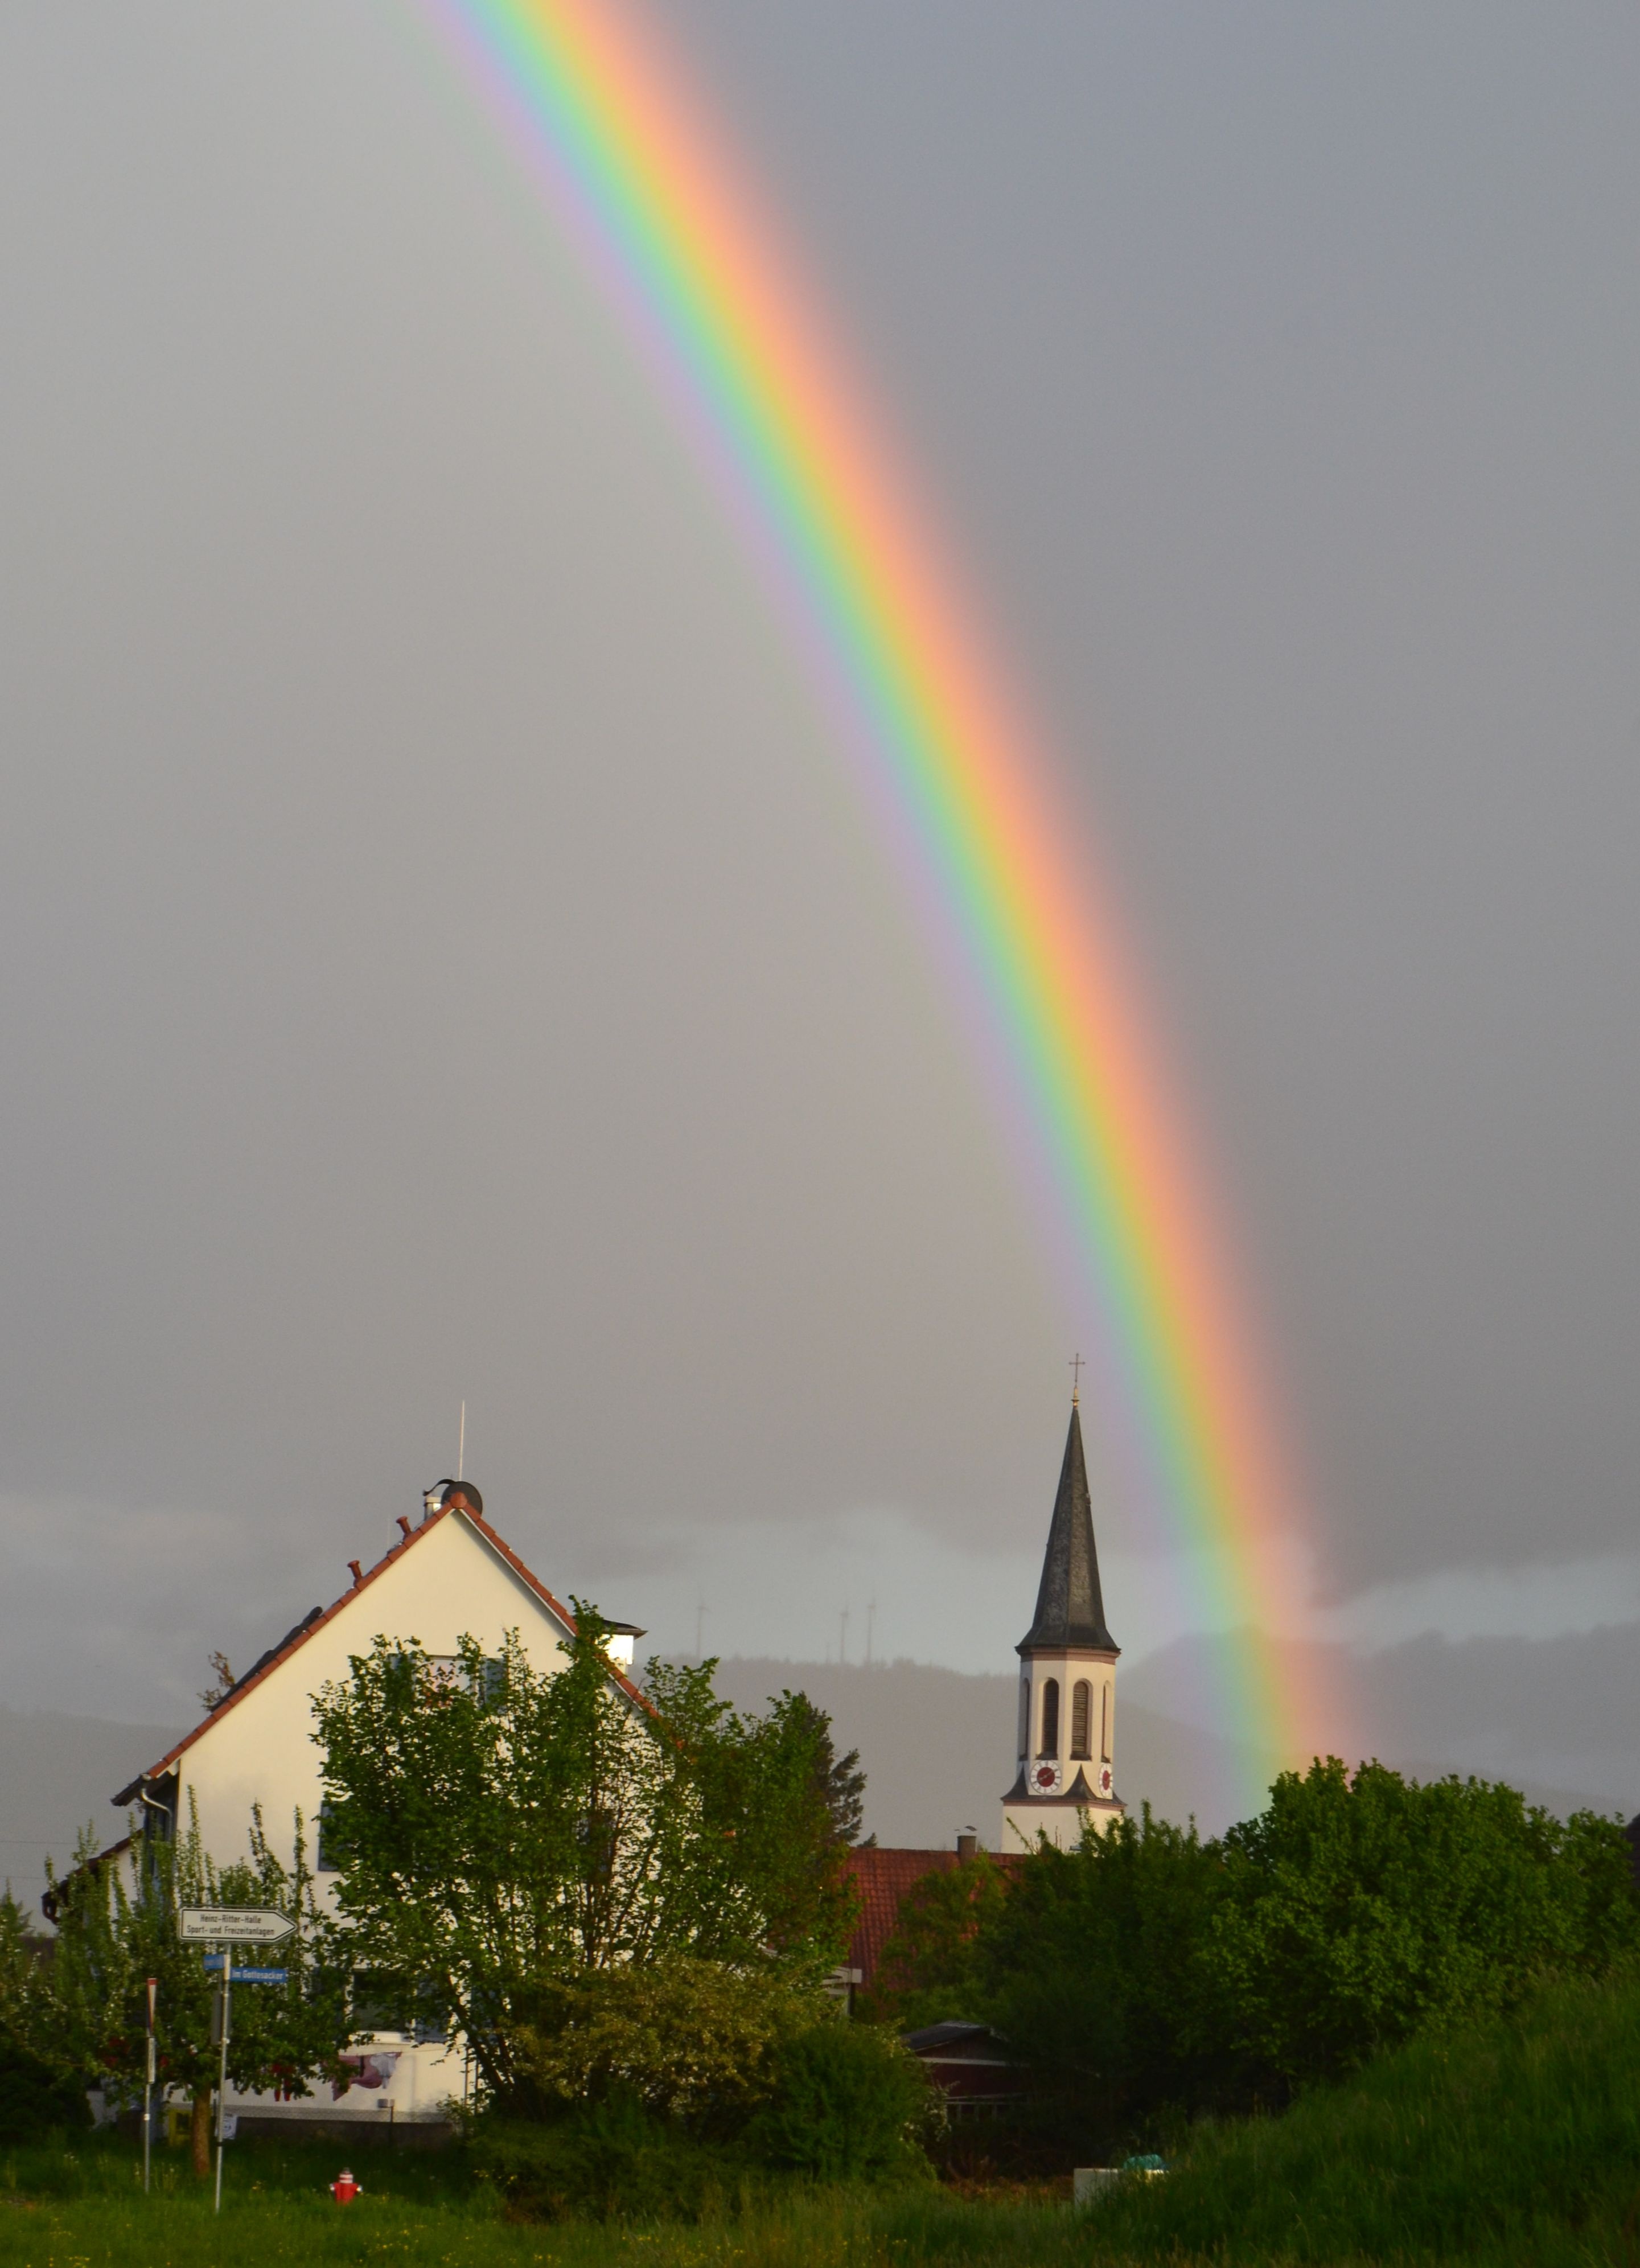
sky, atmosphere, swim, rainbow, germany, freiburg, meteorological phenomenon, v rstetten, emmendingen, atmosphere of earth